Almaguin Highlands

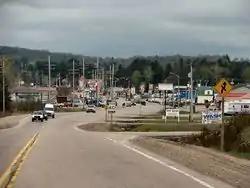
Sundridge

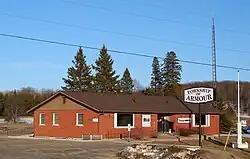
Municipal office of Armour Township

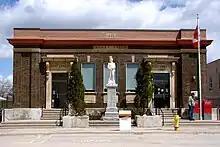
Post Office in Burk's Falls

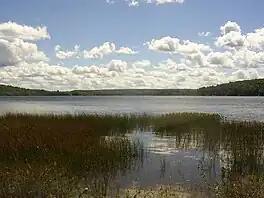
Commanda Lake as seen from Restoule

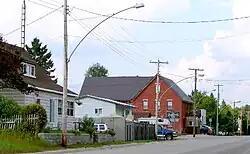
Sprucedale in McMurrich/Monteith Township

Several rivers flow through the region, including Amable du Fond River, Magnetawan River, Pickerel River, Restoule River, and South River.